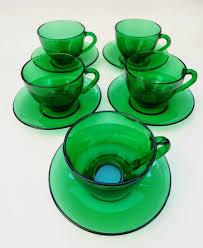
Waste category: glass